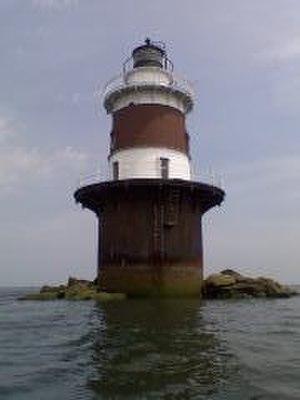
Le phare de Peck Ledge, est un phare à caisson du Long Island Sound situé au sud est du port de Norwalk dans le Comté de Fairfield, Connecticut.